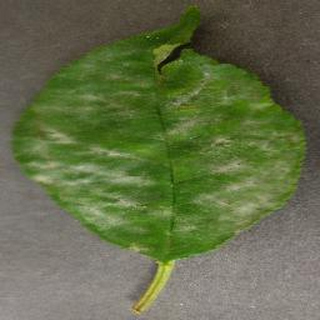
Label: cherry_powdery_mildew